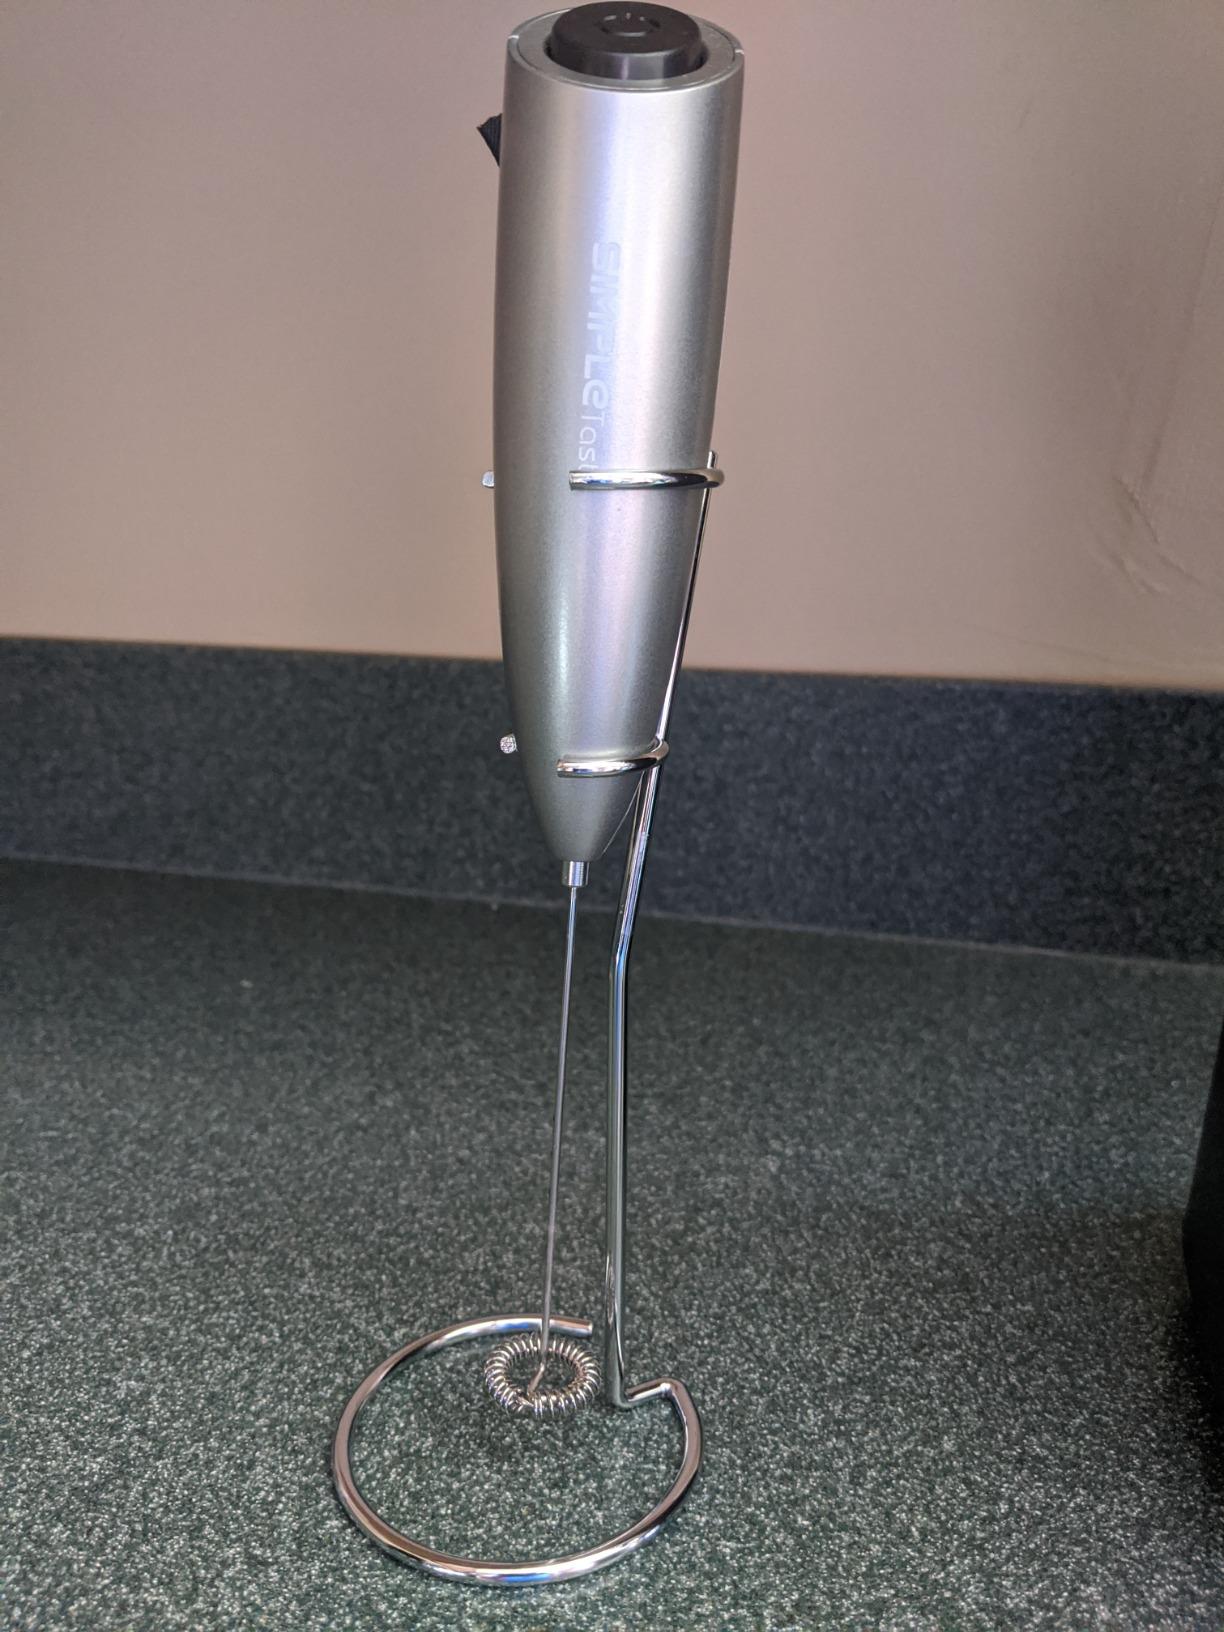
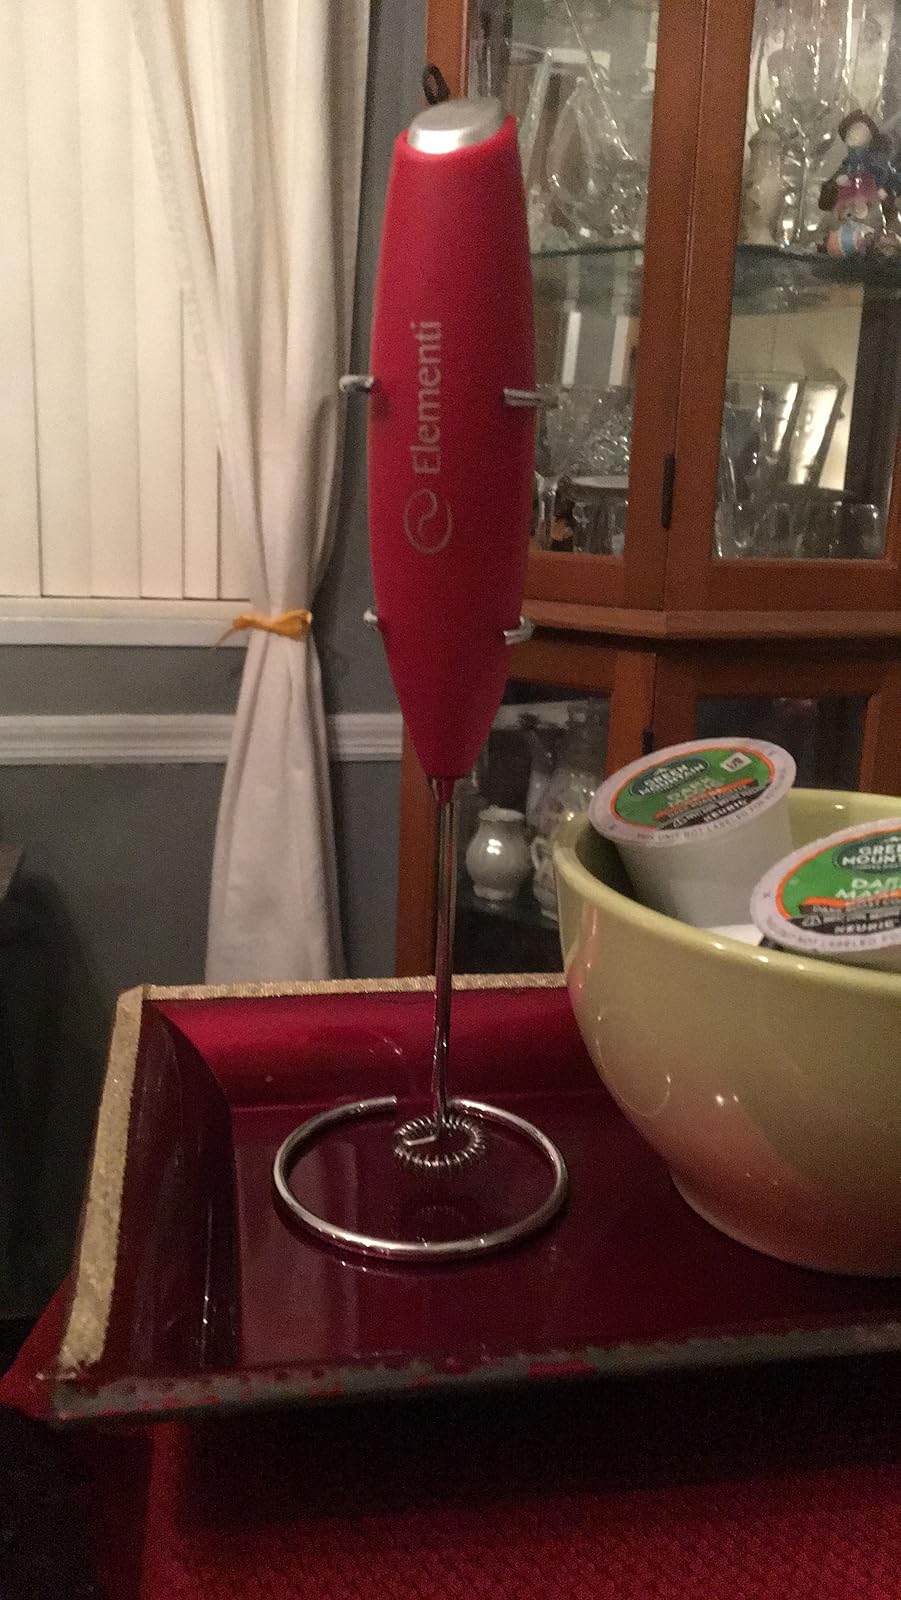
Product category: items_mixer
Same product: no